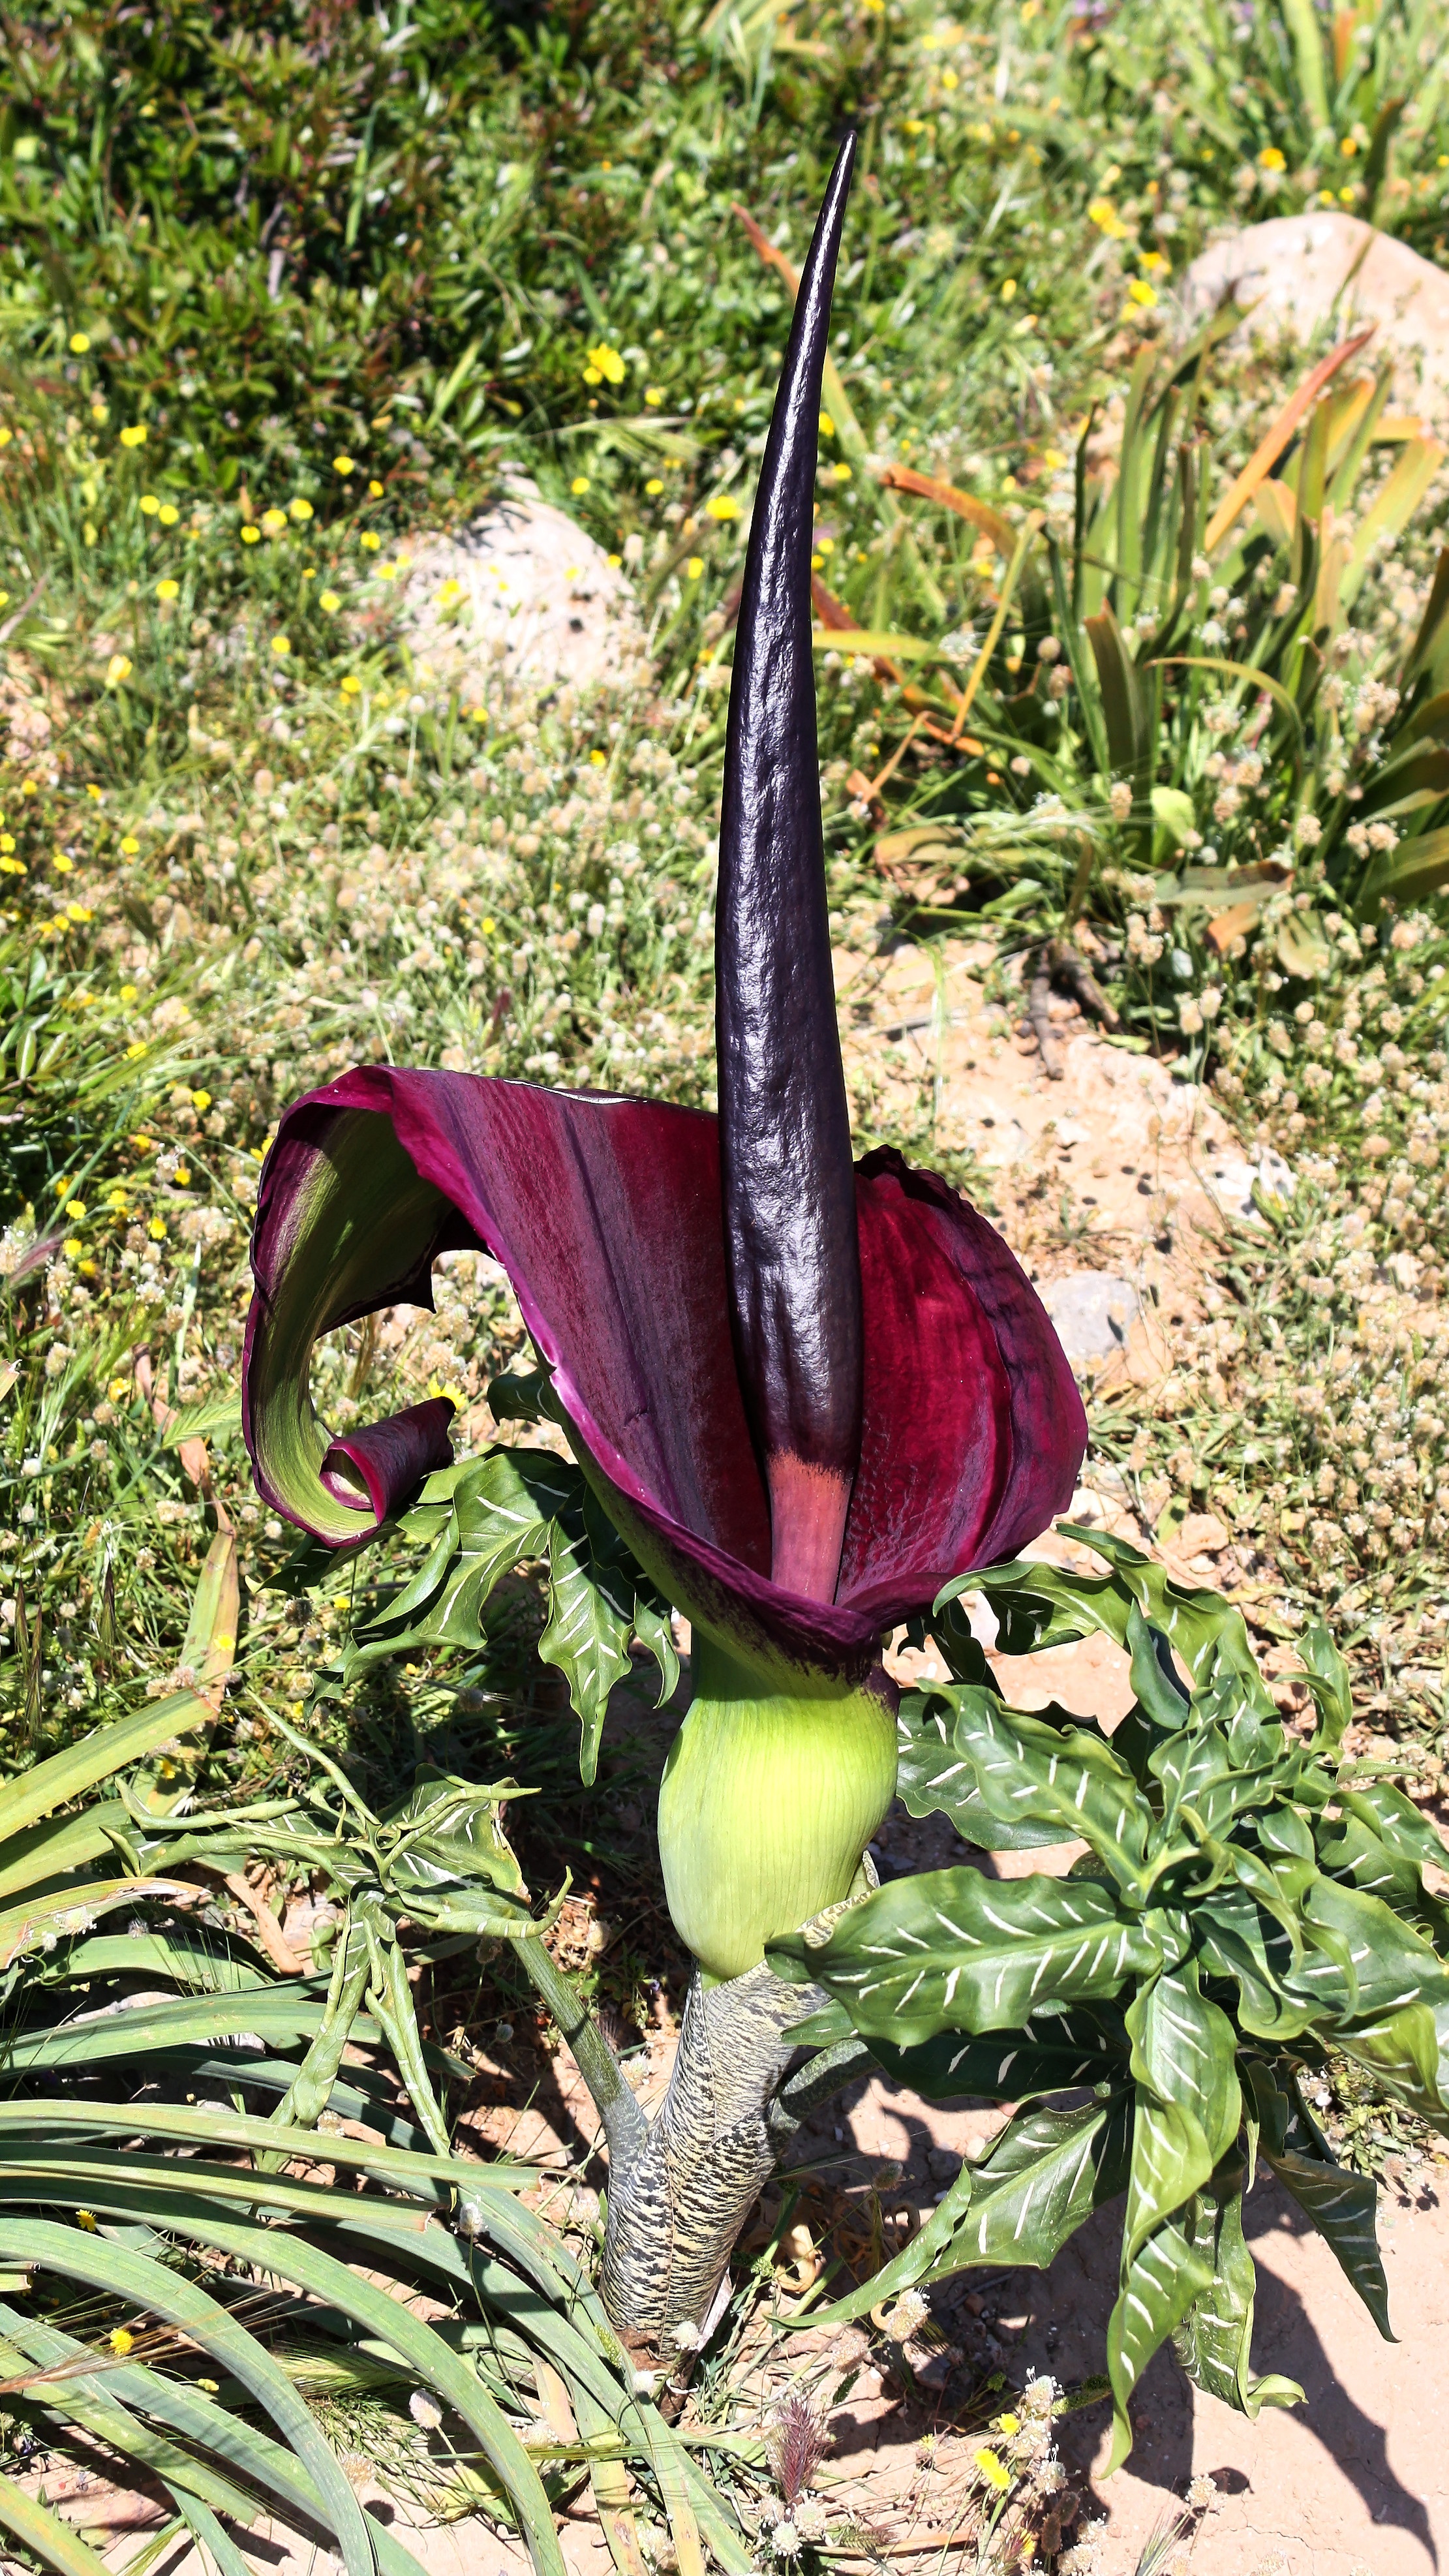
blossom, plant, leaf, flower, bloom, green, produce, botany, garden, flora, greece, huge, crete, arum, flowering plant, dragons wurz, dracunculus vulgaris, land plant